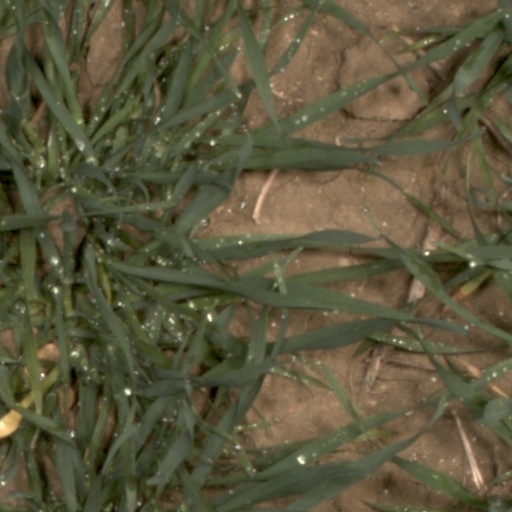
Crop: wheat